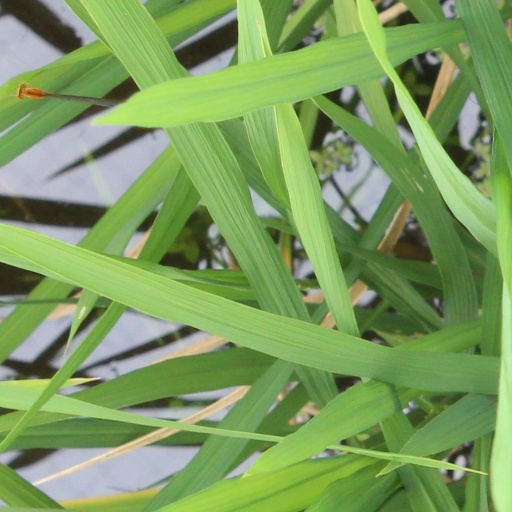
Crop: rice